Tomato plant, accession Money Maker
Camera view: bottom (45 deg); turntable rotation: 330 degrees
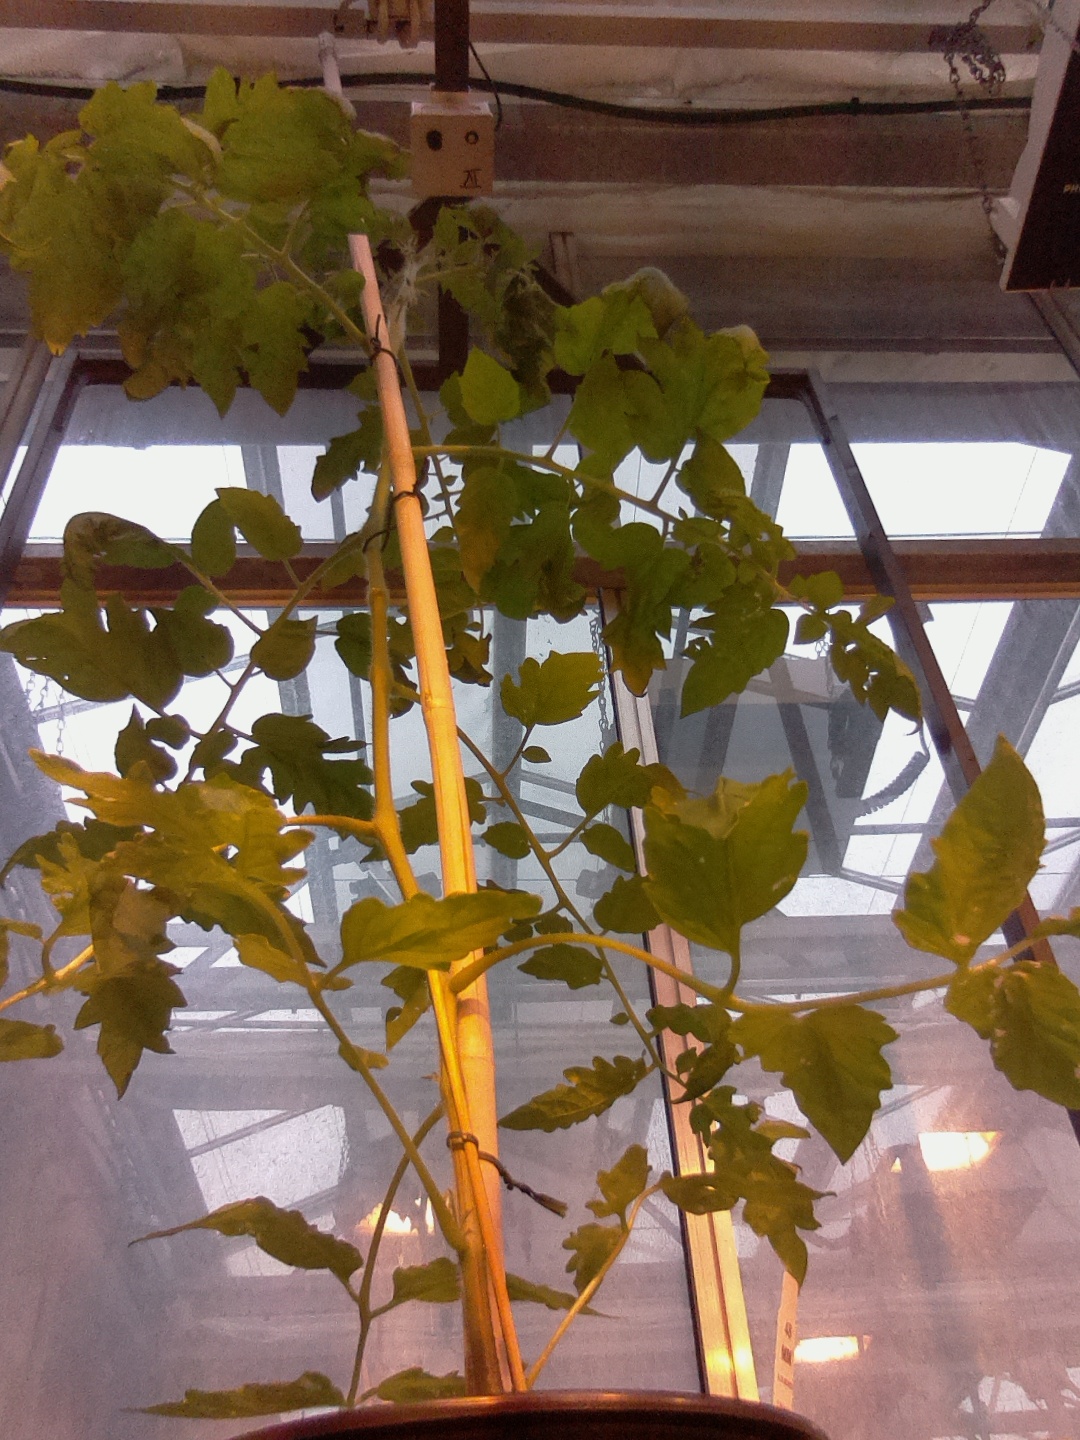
BBCH growth stage 60: First flowers open